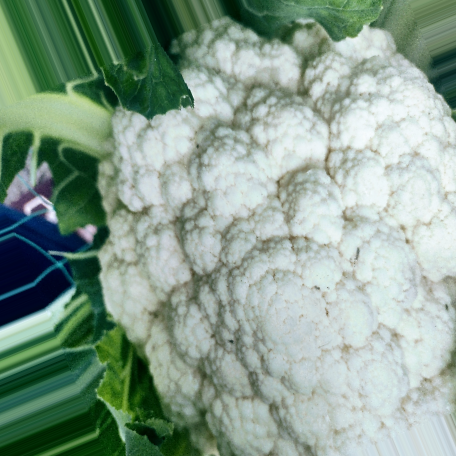
Label: Disease Free